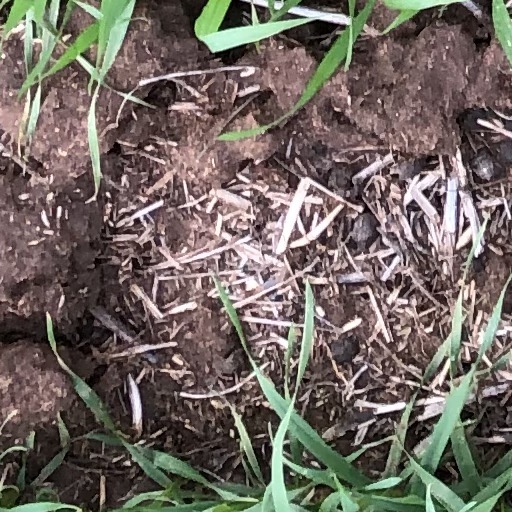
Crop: wheat